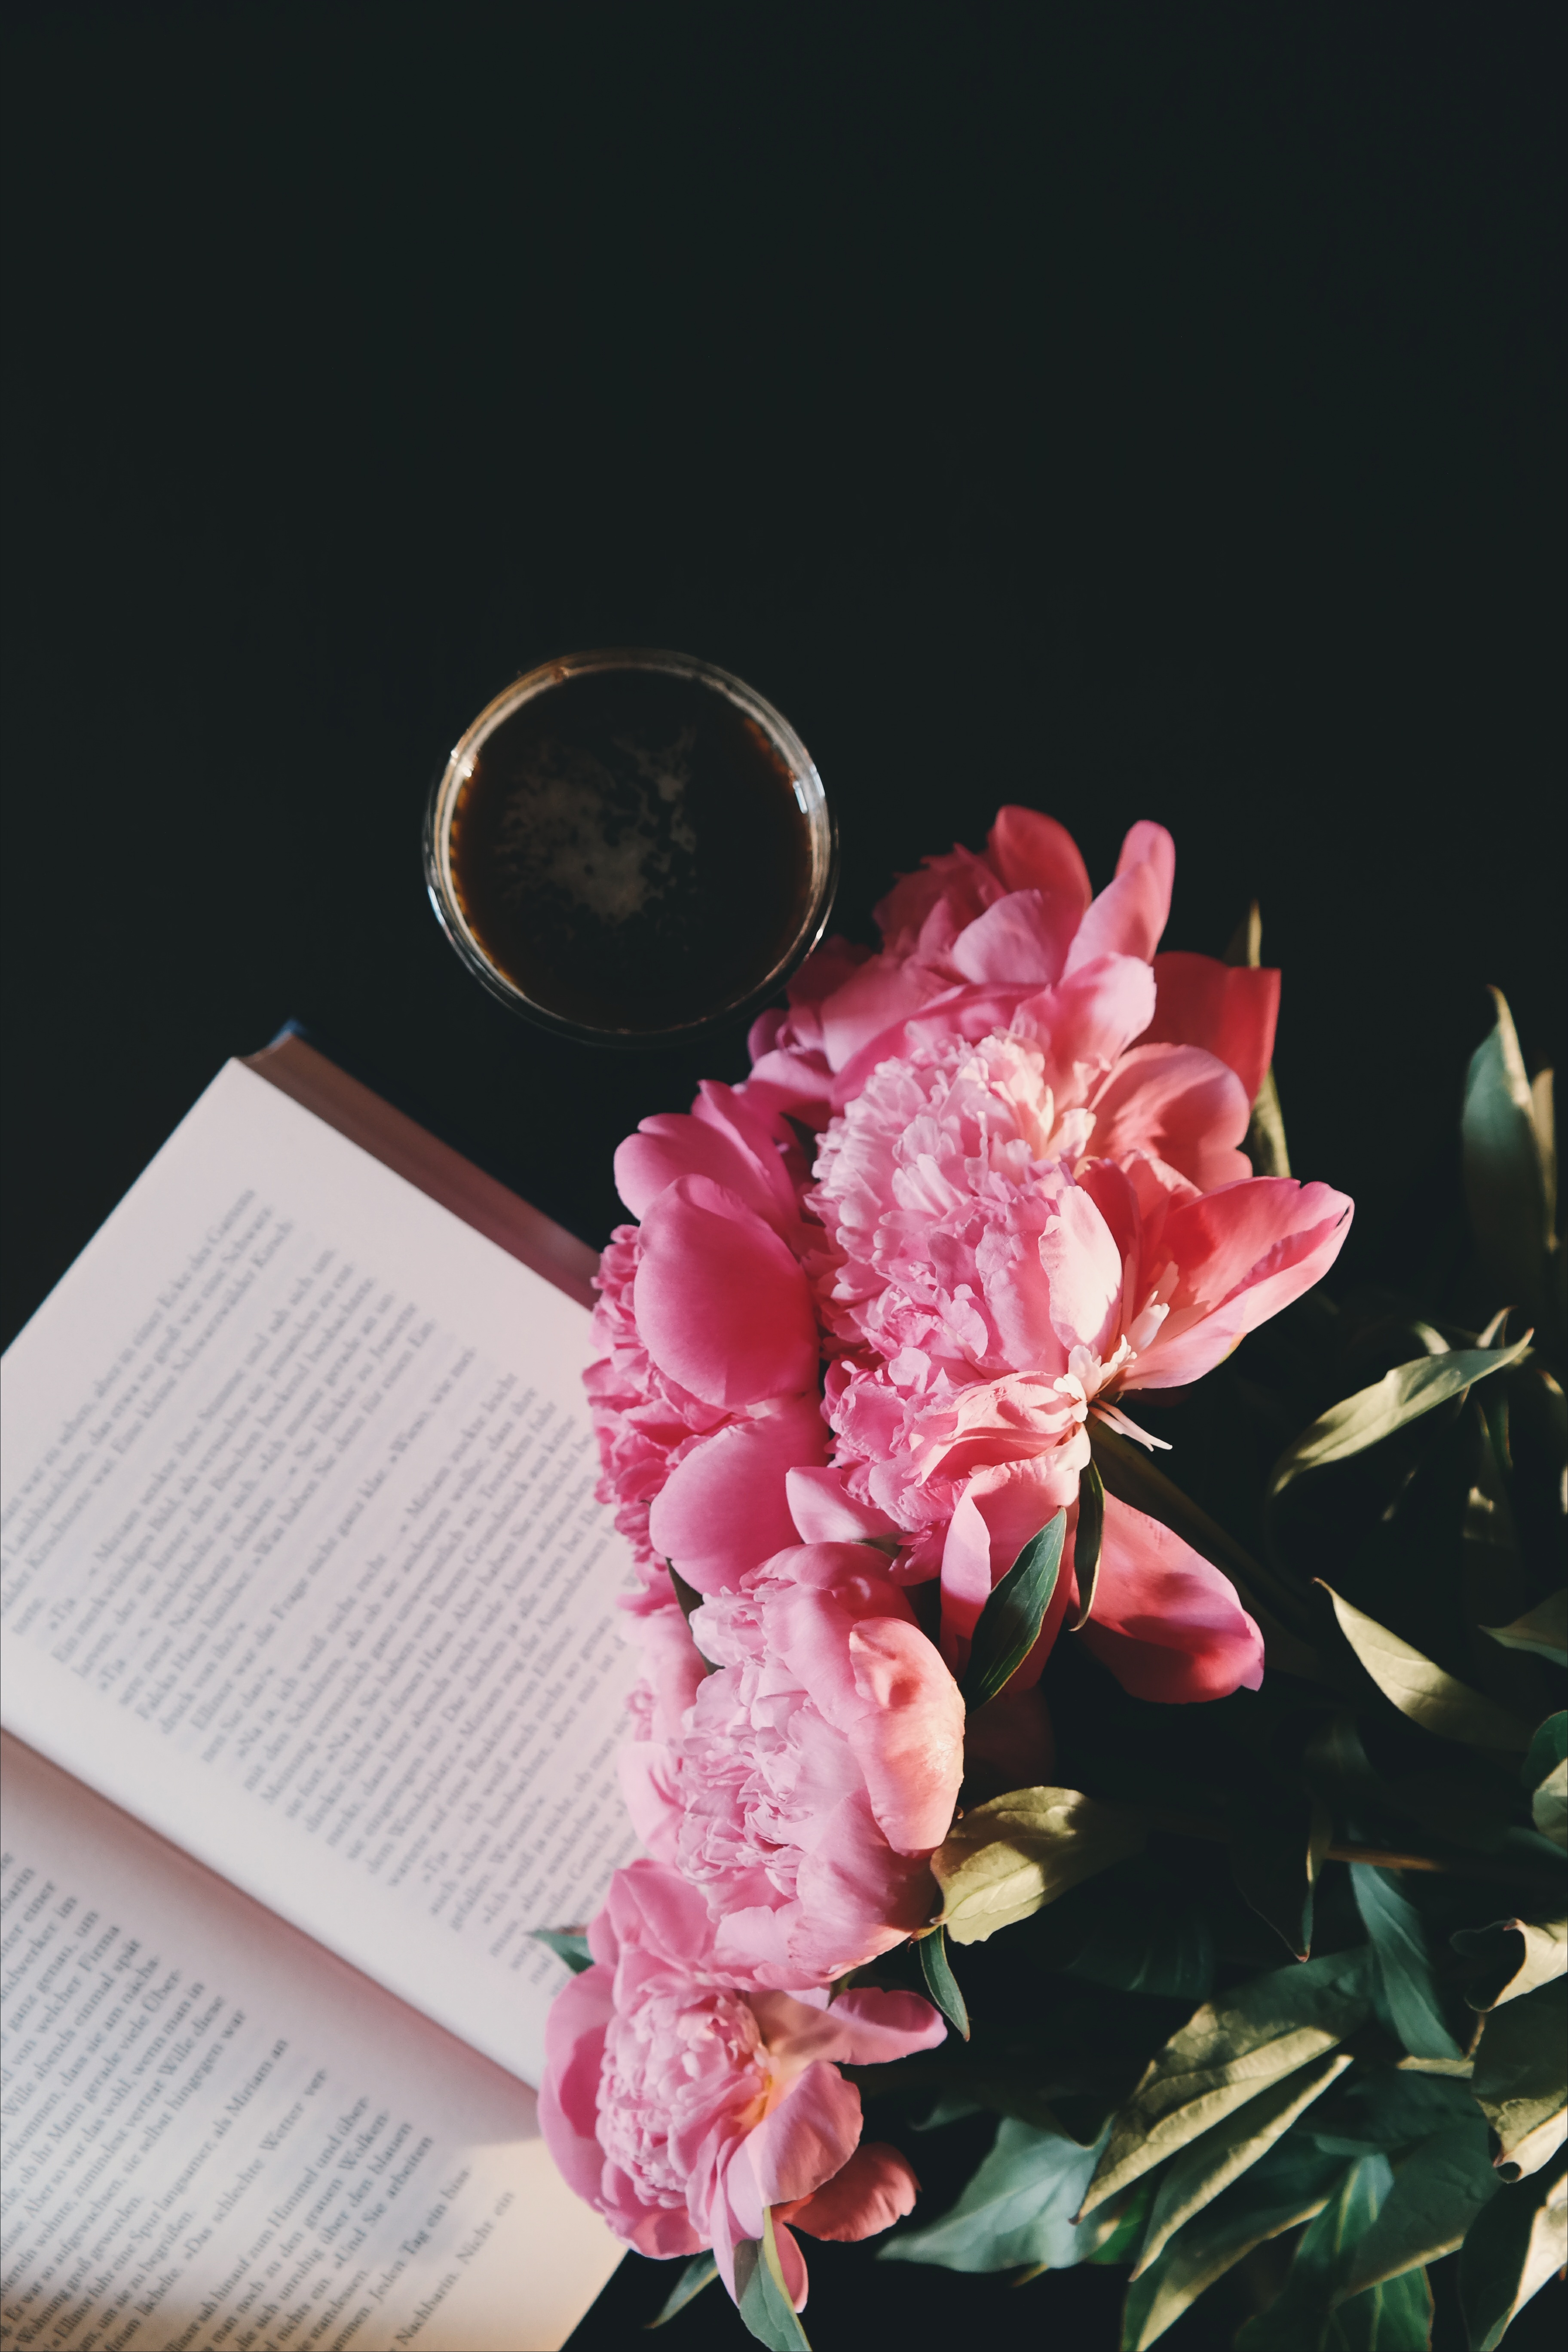
blossom, book, coffee, plant, flower, petal, reading, red, pink, flora, cup of coffee, books, drinks, floristry, macro photography, flowering plant, peonies, flower bouquet, floral design, land plant, flower arranging, black table, pink peonies